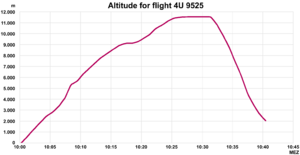
Altitudes en mètres du Vol 9525 Germanwings jusqu'à sa chute. (Anglais)
L'accident du vol Germanwings 9525 est le crash volontaire d'un Airbus A320, aux mains de son copilote Andreas Lubitz, survenu le 24 mars 2015 à Prads-Haute-Bléone, dans les Alpes du Sud françaises. Les 144 passagers et six membres d'équipage de ce vol régulier de la compagnie allemande Germanwings, qui reliait Barcelone à Düsseldorf, ont été tués sur le coup. C'est le troisième accident aérien en France par le nombre de victimes.